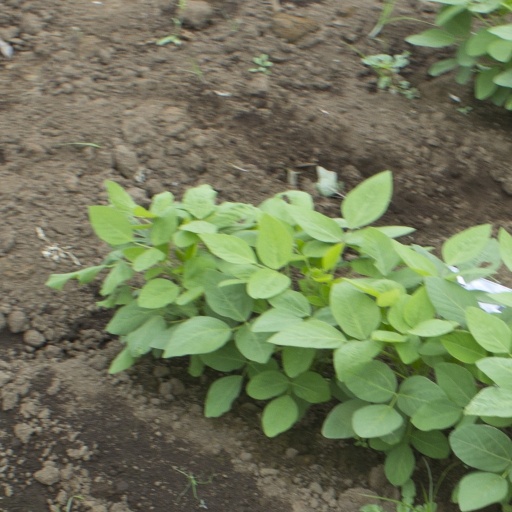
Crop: soybean